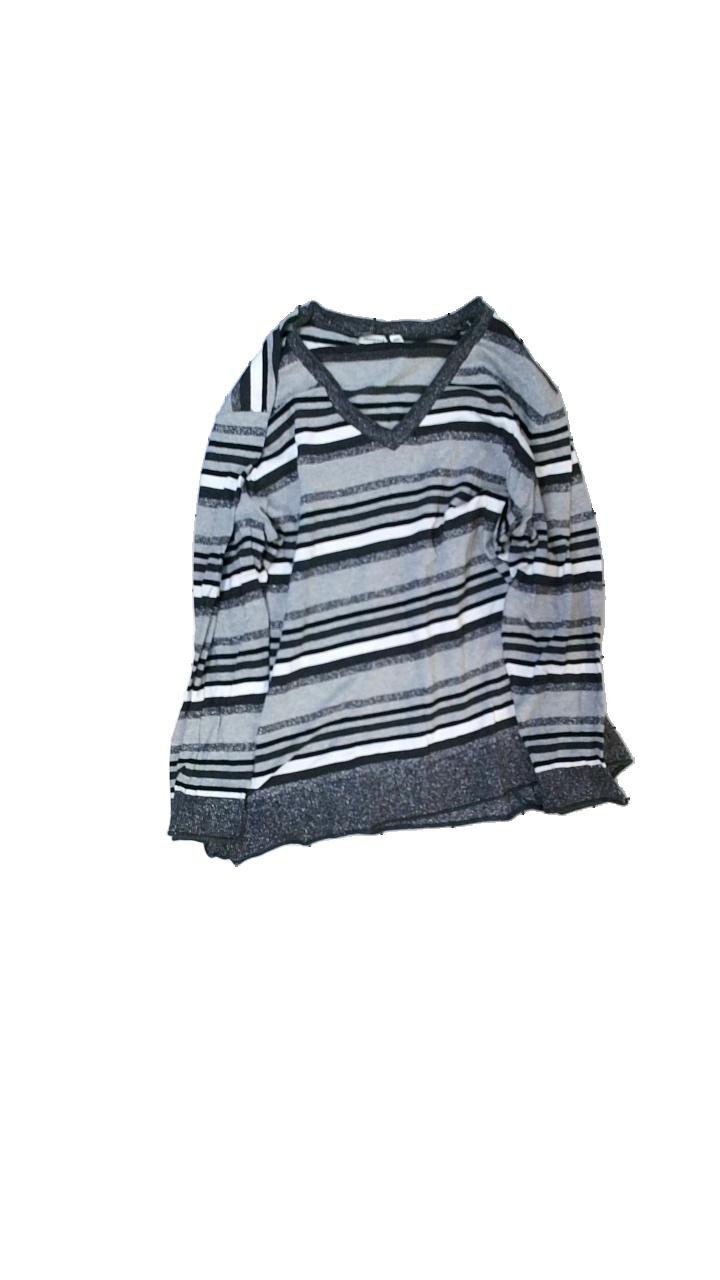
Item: Sweater (Ladies)
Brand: Lindex
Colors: Black, White, Grey
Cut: Regular, V-collar
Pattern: Striped
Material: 75% cotton, 17% polyamide, 5% lurex, 3% elastane
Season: All
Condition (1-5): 3
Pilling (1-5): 4
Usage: Reuse
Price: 50-100